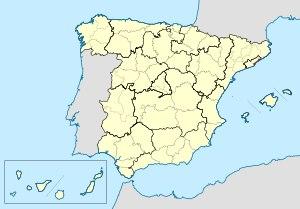
L'archidiocèse de Barcelone est une église particulière de l'Église catholique en Espagne.